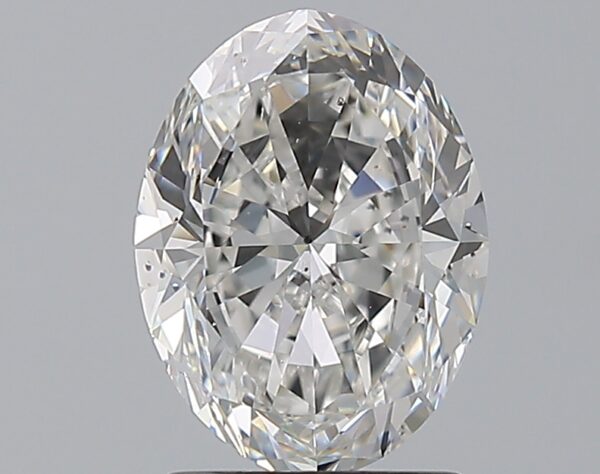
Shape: oval
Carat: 2
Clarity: VS2
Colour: E
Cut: VG
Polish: EX
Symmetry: EX
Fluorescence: ST
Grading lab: GIA
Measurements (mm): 9.4 x 7.06 x 4.44